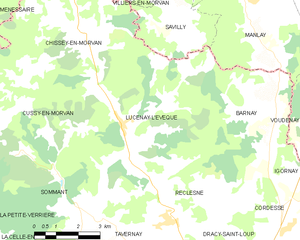
Carte des communes françaises